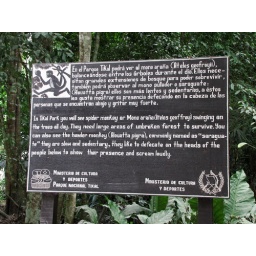
Sing along: &amp;quot;Don't stand under the apple tree, with any monkeys overhead....&amp;quot;Tikal National Park, Peten, Guatemala